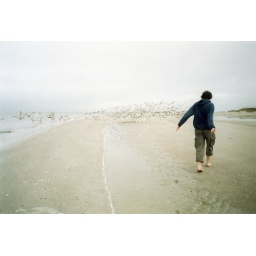
me - running down beach by val